Joint task force

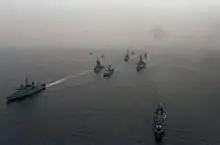
Ships of Task Group 100.1 during Exercise BALTOPS, 1985

There are two ways in which a U.S. or U.S.-allied task force may be assigned a number. The first is the originally naval scheme promulgated and governed by the Military Command, Control, Communications, and Computers Executive Board (MC4EB), chaired by the Joint Staff J6. Task force numbers allocated under this scheme form the majority of the listings below.